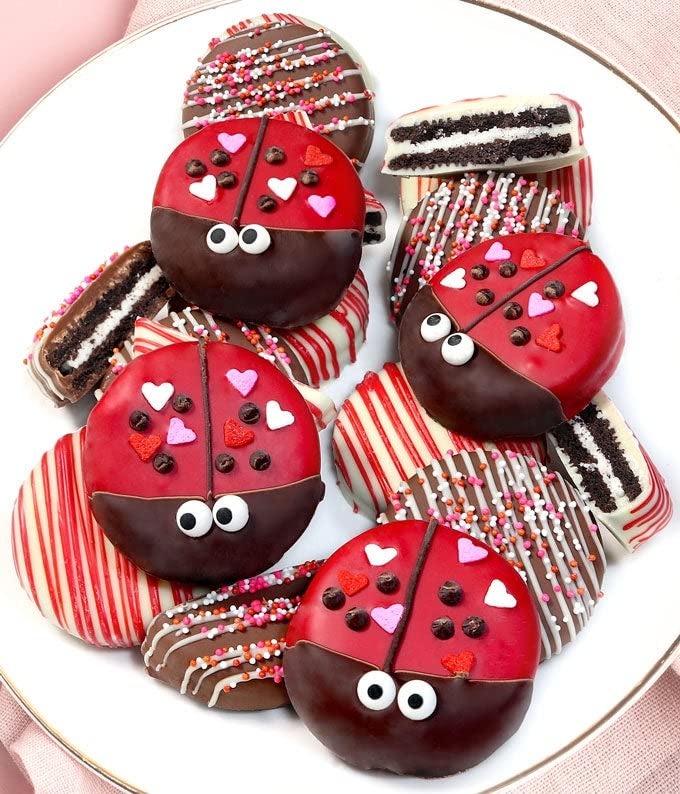
Item Name: From You Flowers - Ladybug Chocolate Covered Oreos for Birthday, Anniversary, Get Well, Congratulations, Thank You, All Occasions
Bullet Point 1: Includes: One Dozen Chocolate Covered Oreos, Belgian Milk, White, and Dark Chocolate Decorations
Bullet Point 2: For maximum freshness, all orders are delivered directly to your recipient's doorstep. Arrival date can be confirmed during checkout.
Bullet Point 3: Hand crafted by artisans in a small batch kitchen so each product is similar but not identical. Packaged in an elegant gift box.
Bullet Point 4: Allergen Alert. Product may contain egg, milk, soy, wheat, peanuts, tree nuts and coconut. We recommend that those with food related allergies take the necessary precautions.
Bullet Point 5: To include a personalized message, check the box labeled 'This is a gift' in your cart or at checkout.
Product Description: Send your love bug a sweet treat this Valentine's Day! One dozen delicious chocolate covered Oreos, drizzled in pink and red, designed to look like lovely little ladybugs. An adorable and sweet gift to show your love this holiday. The perfect gift for a partner, family member, or kid. Allergen Alert: Products may contain eggs, milk, soy, wheat, peanuts, tree nuts, or coconut. Includes: &bull; One Dozen Chocolate Covered Oreos &bull; Belgian Milk, White, and Dark Chocolate Decorations &bull; Gift Box &bull; Personalized Card Message
Value: 1.0
Unit: Count

Price: 64.98